Bornaviridae

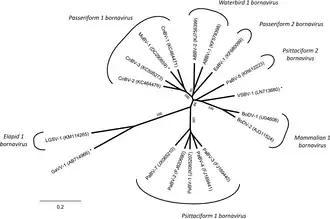

Between 2011 and 2013, three German breeders of variegated squirrels ("Sciurus variegatoides") had encephalitis with similar clinical signs and died 2 to 4 months after onset of the clinical symptoms. Genomic analysis found a previously unknown orthobornavirus in a contact squirrel and in brain tissue from the three men, the researchers reported, and it is the "likely causative agent" in their deaths. Prior to this, bornaviruses were not thought to be responsible for human diseases. More VSBV-1 infected squirrels from the subfamilies Sciurinae and Callosciurinae were also confirmed to be present not only in Germany but in the Netherlands. Zero VSBV-1 positive squirrels showed clinical signs of infection. Since behavioral disease has been studied in BoDV-1 infected animals like rhesus monkeys, tree shrews, and rats, BoDV-1 has also been hypothesized to be associated with humans psychiatric conditions such as schizophrenia and affective psychoses. In several studies with large sample sizes, there has been an association with increased presence of BoDV-1 antibodies in hospitalized psychiatric patients and a higher seroprevalence rate among the psychiatric patients when compared to the control groups.